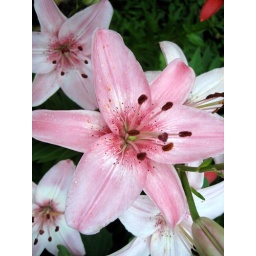
(16 june 2010) the &amp;quot;wildflower reserve&amp;quot; by my house has gorgeous lilies! i love the water droplets on this.